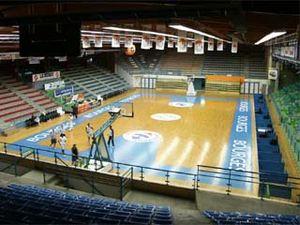
Salle du gymnase du Prado
Le palais des sports du Prado, abrégé localement en « le Palais des Sports », est un équipement omnisports de Bourges dédié au basket-ball. C'est l'antre du Tango Bourges Basket.
Cet article présente une liste de stades ou salles de basket-ball en France.
Le sport en France est marqué par plusieurs phénomènes : une tradition sportive ancienne, un rôle prépondérant dans l'organisation du sport moderne et une grande variété de disciplines pratiquées à haut niveau. Si le palmarès international n'est pas au même rang, la tendance paraît s'inverser depuis la fin du XXᵉ siècle. La France pèse en effet moins qu'avant sur les enjeux du sport mondial, alors que le palmarès des sportifs français, depuis les années 1990, la place désormais clairement dans les toutes meilleures nations sportives.